Peter E. Kern

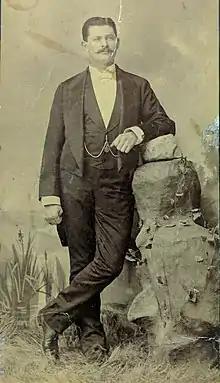
Peter E. Kern in 1883.

Peter E. Kern (October 13, 1860 - February 8, 1937) was a jeweler and real-estate entrepreneur in El Paso, Texas and Skagway, Alaska. Kern Place in El Paso is named after him. Kern was keenly interested in astrology. Kern was a Freemason and had been a member of the El Paso Lodge No. 130 for fifty years. He was also interested in the Egyptian swastika, which he made into jewelry and worked into various designs. Kern was also known for building the first Queen Anne house in the city, which was located on North Oregon Street. Kern lived at 1308 Cincinnati Street (renamed Avenue). The gate to the neighborhood was on Robinson Street: